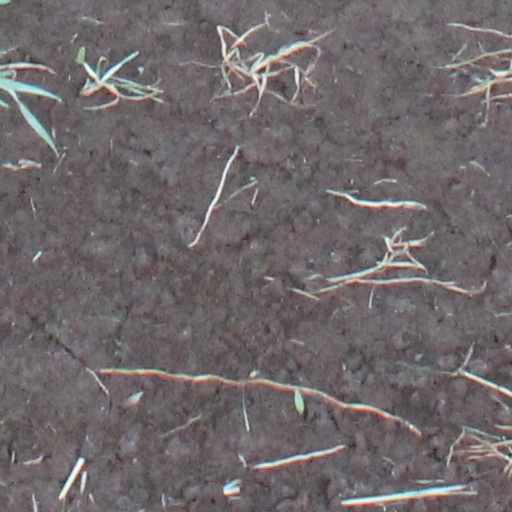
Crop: wheat